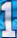
Number: 1